Ahmad Mehranfar

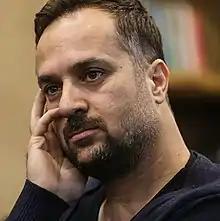
Mehranfar at the press conference of Capital (2018)

Ahmad Mehranfar (born May 31, 1975) is an Iranian actor. He is best known for his role as Arastou Amel in "Capital" (2011–2021).